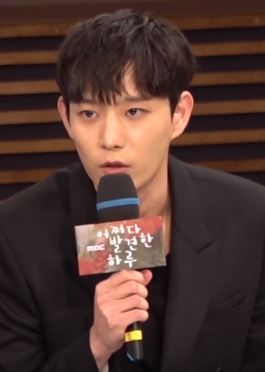
คิม ย็อง-แด

| name = คิม ย็อง-แด
| image = 191002 김영대 (2).jpg
| caption = คิม ย็อง-แดในเดือนตุลาคม พ.ศ. 2562
| birth_place = โซล, ประเทศเกาหลีใต้
| education = Fudan University|มหาวิทยาลัยฟูดัน (ลาออก) Digital Seoul Culture Arts University
| agent = Outer Korea
| yearsactive = 2017–ปัจจุบัน
| module = Infobox Korean name|child=yes
| rr = Kim Yeongdae
| mr = Kim Yŏngtae
คิม ย็อง-แด (; เกิด 2 มีนาคม พ.ศ. 2539) เป็นนักแสดงชาวเกาหลีใต้ เขามีชื่อเสียงจากละครมัธยมปลายเรื่อง "Extraordinary You|เอ็กตราออดินารียู" ทางช่อง Munhwa Broadcasting Corporation|เอ็มบีซี (2019) ไม่นานมานี้ เขาได้แสดงในซีรีส์ทาง SBS TV|SBS เรื่อง The Penthouse: War in Life|เดอะเพนเฮาส์:วอร์อินไลฟ์ (2020) และละครโทรทัศน์เรื่อง "Cheat on Me If You Can|ชีทออนมีอิฟยูแคน" ทางช่อง KBS2 (2020)
== ผลงานการแสดง ==
=== ละครโทรทัศน์ ===
| class="wikitable sortable plainrowheaders"
|-
! scope="col" | ปี
! scope="col" | เรื่อง
! scope="col" | เครือข่าย
! scope="col" | บทบาท
! scope="col" | หมายเหตุ
! scope="col" class="unsortable" |
|-
! scope="row" rowspan=1|2017
| "ซีเครตครัชส์: สเปเชียลอีดิชัน"
| rowspan=5|Naver|Naver TV
| Kim Young-dae
| rowspan=7| Web series
|
|-
! scope="row" rowspan=7|2018
| "ออฟฟิซวอช 2"
| Delivery man
|
|-
| "จัสตืทูบอร์ด"
| Joo Seung-woo
|
|-
| "วอททูดูวิธยู"
| Lee Guen
|
|-
| "ครัชส์รีเวิร์ส"
| customer (Cameo, Episode 6)
|
|-
| "รูมออฟโรแมนซ์"
| V Live (website)|V Live
| Waiter (Cameo, Episode 5)
|
|-
| "อิตส์โอเคย์ทูบีเซนซิทีฟ"
| tvN D STUDIO
| Kim Do-hwan
|
|-
| "KBS Drama Special|ดรามาสเปเชียล "
| KBS2
| Kim Min-shik
| Ep : The Time Left Between Us
|
|-
! scope="row" rowspan=8|2019
| " อะเบาต์ยูธ "
| Vanillasee
| Lee Jay
| Web series
|
|-
| "It's Okay To Be Sensitive 2"
| tvN D STUDIO
| Do-hwan
| Cameo (Episode 10) / Web series
|
|-
| "Item (TV series)|ไอเทม"
| MBC TV|MBC
| Kim Sung-kyu / Gang Gon (young)
|
|
|-
| "ออฟฟิศวอช 3"
| Naver TV
| Yeon Ha-jun
| rowspan=3|Web series
|
|-
| " To my beautiful us"
| PUBG
| Park Jun-seok
|
|-
| "Omniscient Unrequited Love – Special edition"
| WHYNOT MEDIA
| Kim Young-dae
|
|-
| "Welcome to Waikiki 2|เวลคัมทูไวกิกิ"
| JTBC
| Rookie pitcher
| Cameo (Episode 2)
|
|-
| "Extraordinary You|เอ็กตราออดินารียู"
|MBC
| Oh Nam-joo
|
|
|-
! scope="row" rowspan=1|2020
| "When the Weather Is Fine (TV series)|เวนเดอะเวเธอร์อิสไฟน์"
|JTBC
| Oh Young-woo
|
|
|-
! scope="row" rowspan="2" | 2020–2021
| "Cheat on Me If You Can|ชีทออนมีอิฟยูแคน"
| KBS2
| Cha Soo-ho
|
|
|-
| "The Penthouse: War in Life|เดอะเพนเฮาส์:วอร์อินไลฟ์"
| SBS TV|SBS
|Joo Seok-hoon
| Season 1–3
|
|-
! scope="row" rowspan=2|2021
| "ความลับของนางฟ้า"
| TVN (South Korea)|tvN
|Oh Nam-joo
| Cameo (Episode 15)
|
|-
| "Undercover (2021 TV series)|อันเดอร์โคเวอร์"
| JTBC
| Kim Tae-Yeol
| Cameo (Episode 2)
|
|-
! scope="row" rowspan=2|2022
|Sh**ing Stars
|tvN
|Gong Tae-Sung
|
|
|-
|คู่รักวิวาห์ต้องห้าม (The Forbidden Marriage)
|MBC
|อีฮยอน
|
|
|
== อ้างอิง ==
==แหล่งข้อมูลอื่น==
หมวดหมู่:นักแสดงชายชาวเกาหลีใต้
หมวดหมู่:บุคคลที่เกิดในปี พ.ศ. 2539